Lennard-Jones potential

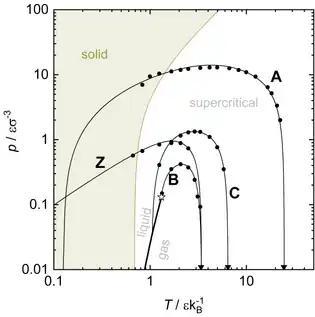

The uncertainties represent the scattering of data from different authors. The critical point of the Lennard-Jones substance has been studied far more often than the triple point. For both the critical point and the vapor–liquid–solid triple point, several studies reported results out of the above stated ranges. The above stated data is the presently assumed correct and reliable data. Nevertheless, the determinateness of the critical temperature and the triple point temperature is still unsatisfactory.